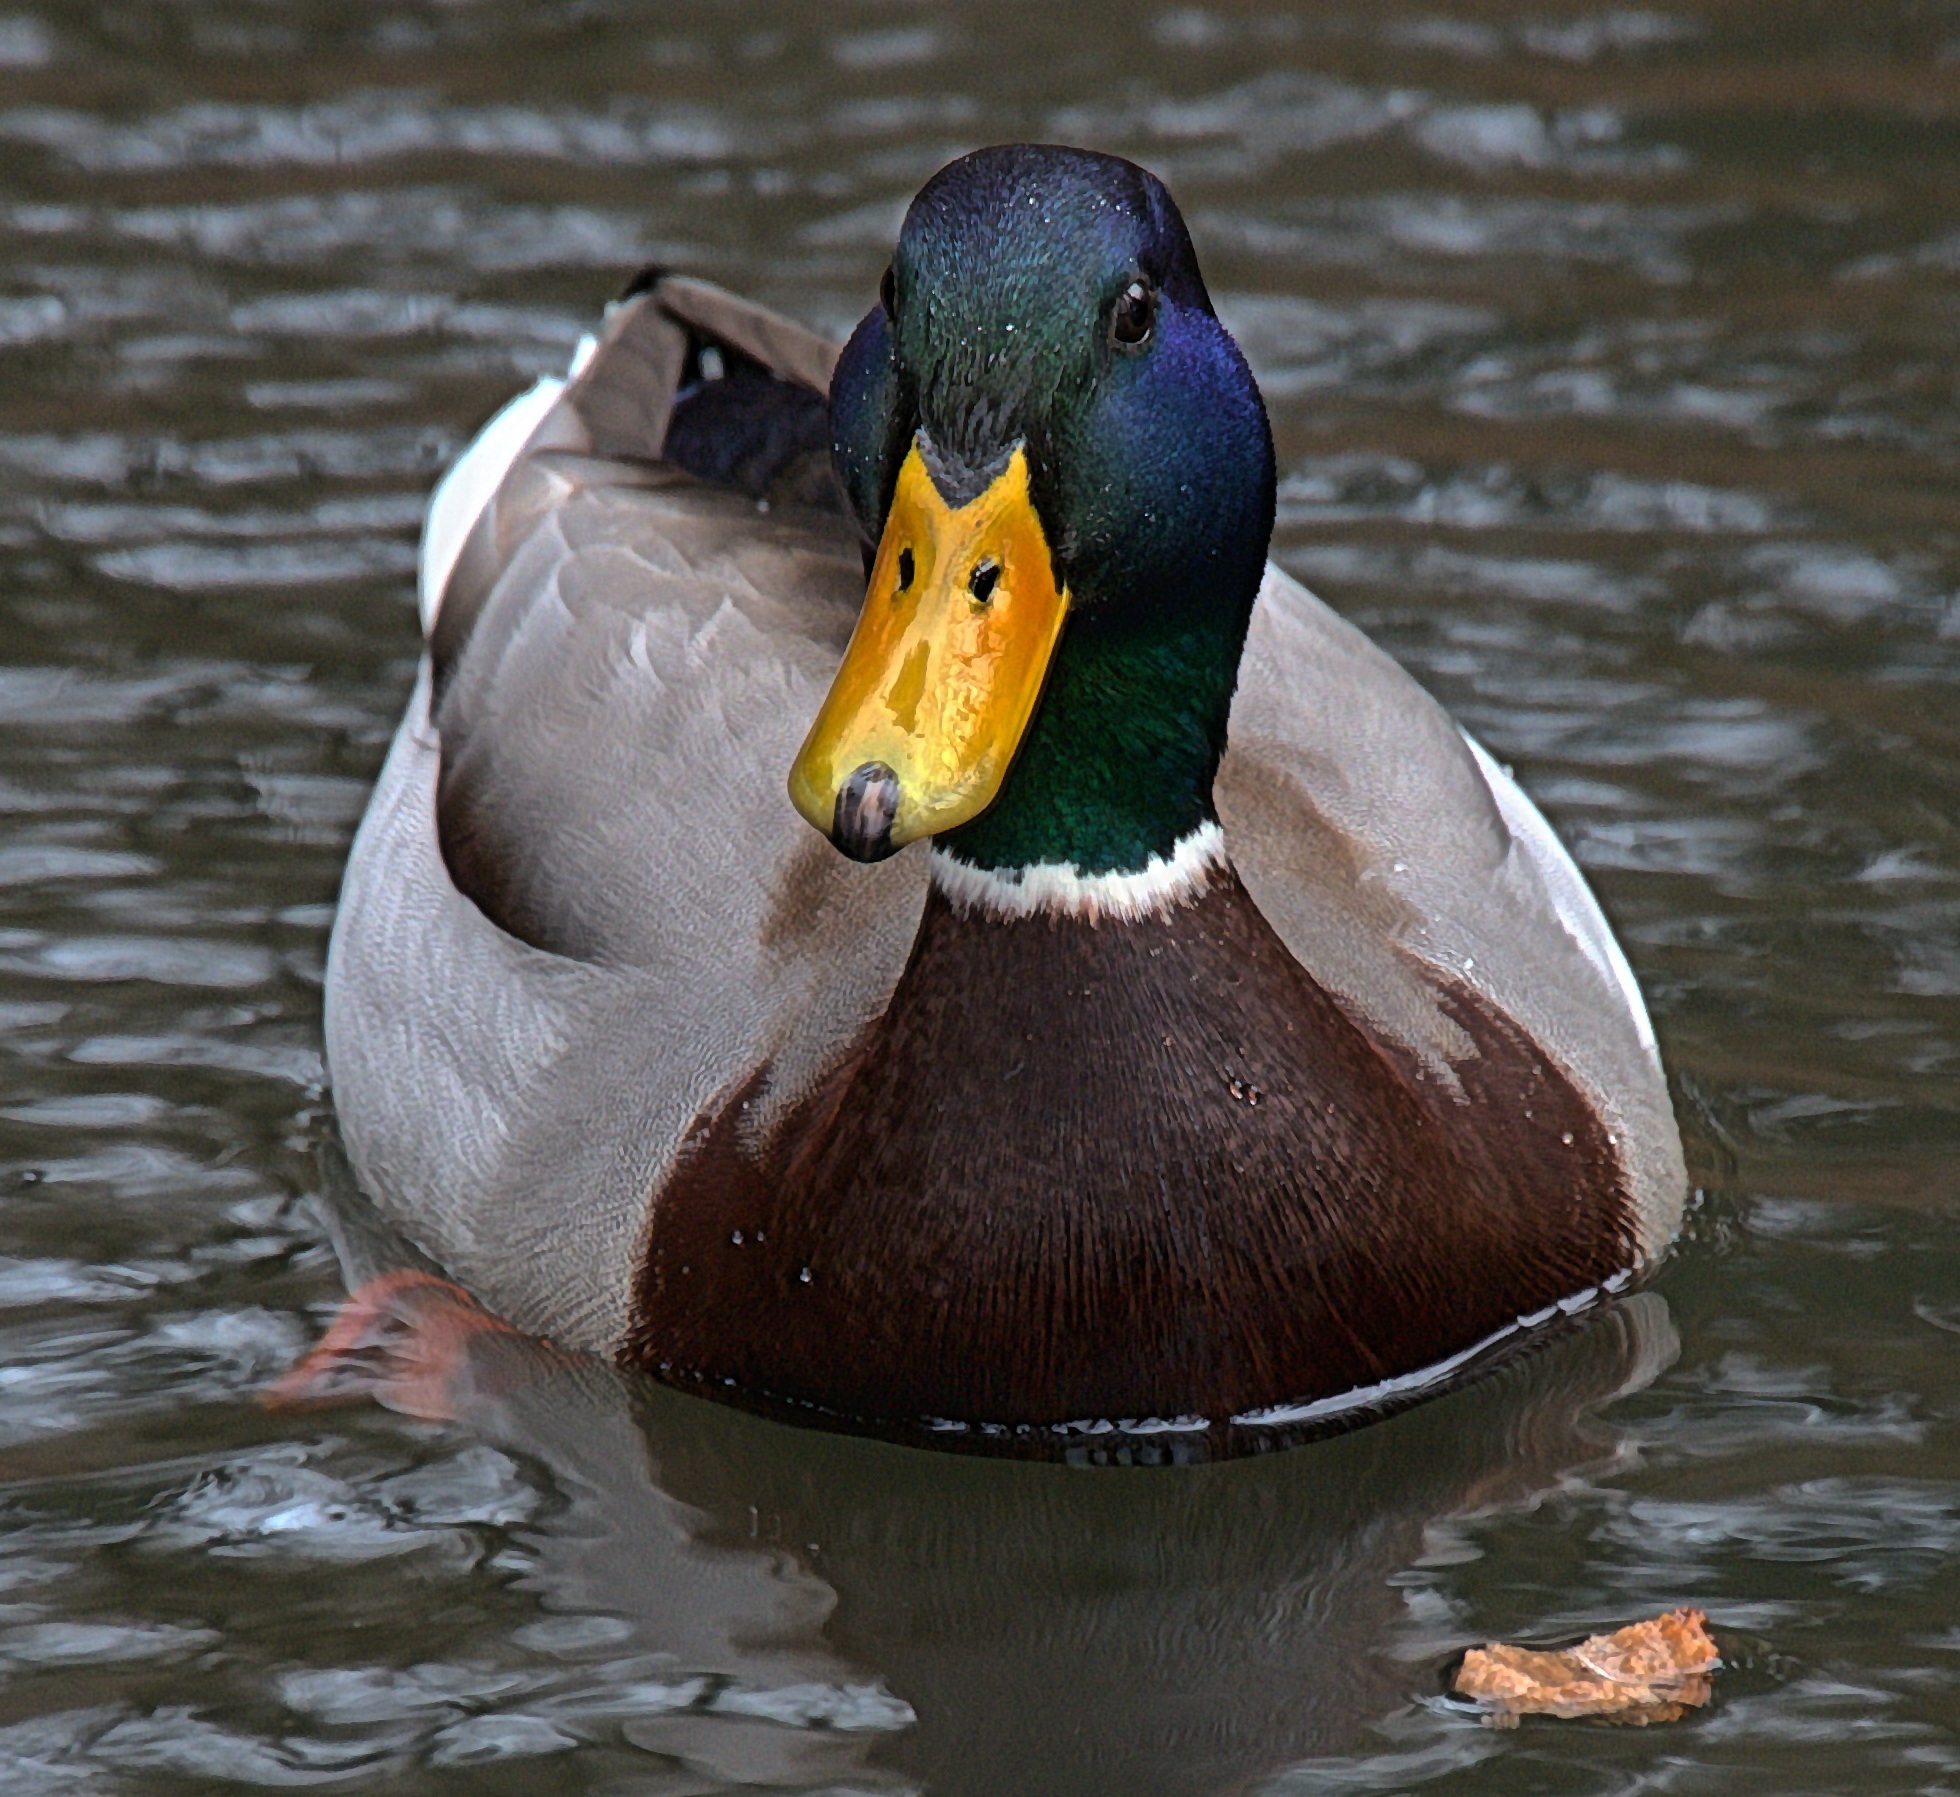
water, bird, wildlife, beak, fauna, poultry, drake, duck, vertebrate, waterfowl, water bird, mallard, canard, aquatic animal, ducks geese and swans